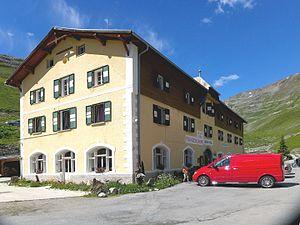
Le col du Stelvio est le plus haut col routier des Alpes italiennes avec 2 758 mètres d'altitude. Reliant Bormio en Lombardie à Prato allo Stelvio dans le Trentin-Haut-Adige, c'est aussi le second plus haut col routier des Alpes après le col de l'Iseran. Le col, situé dans le parc national du Stelvio, se trouve au pied d'imposants sommets tels que l'Ortles, le monte Scorluzzo ou le Piz Umbrail.